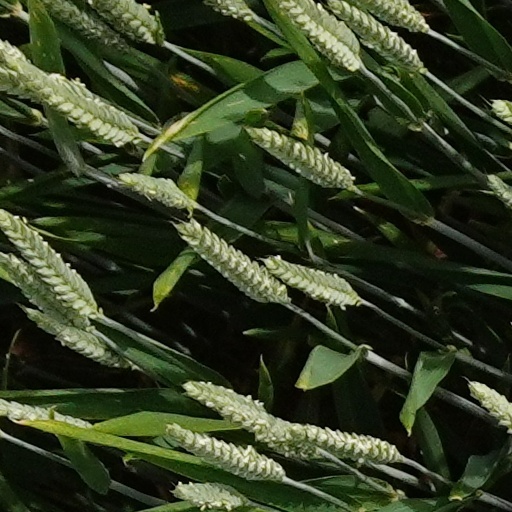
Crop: wheat